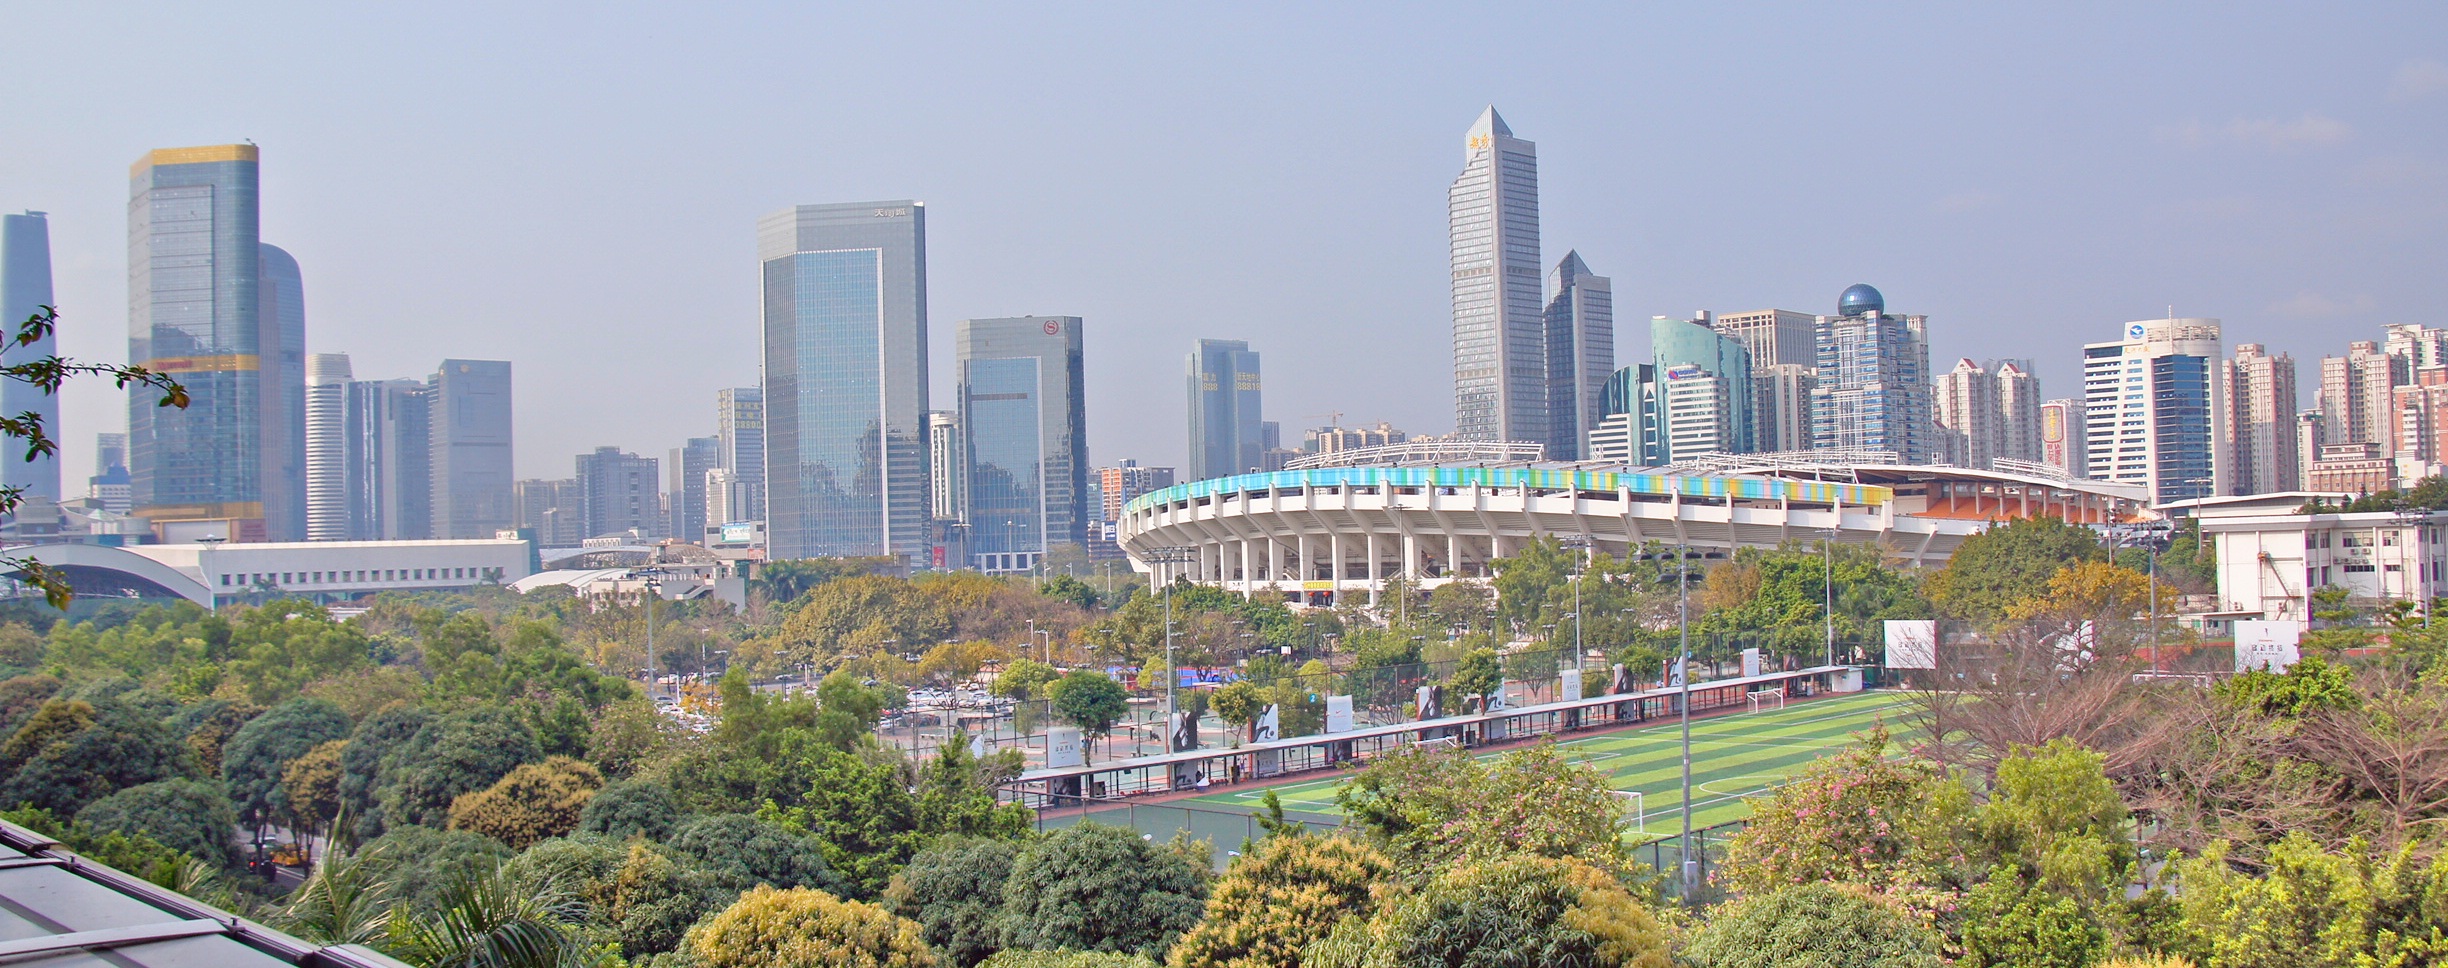
skyline, building, city, skyscraper, urban, cityscape, panorama, downtown, transport, landmark, tower block, public transport, canton, china, guangzhou, metropolis, neighbourhood, bird's eye view, urban area, residential area, human settlement, metropolitan area, modern china